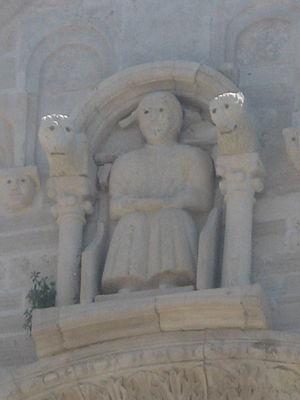
Robert II de Bassonville, né vers 1120 et mort en 1182, est un puissant baron du royaume de Sicile, comte de Conversano et comte de Loritello. Il a cherché à monter sur le trône de Sicile.